Norma Winstone

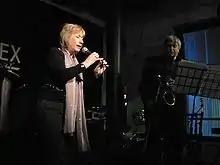
Winstone in 2007

Norma Ann Winstone MBE (born 23 September 1941) is an English jazz singer and lyricist. With a career spanning more than 50 years, she is best known for her contributions to improvised vocal music. Musicians with whom she has worked include Michael Garrick, John Surman, Michael Gibbs, Mike Westbrook, as well as pianist John Taylor, who was her former husband.